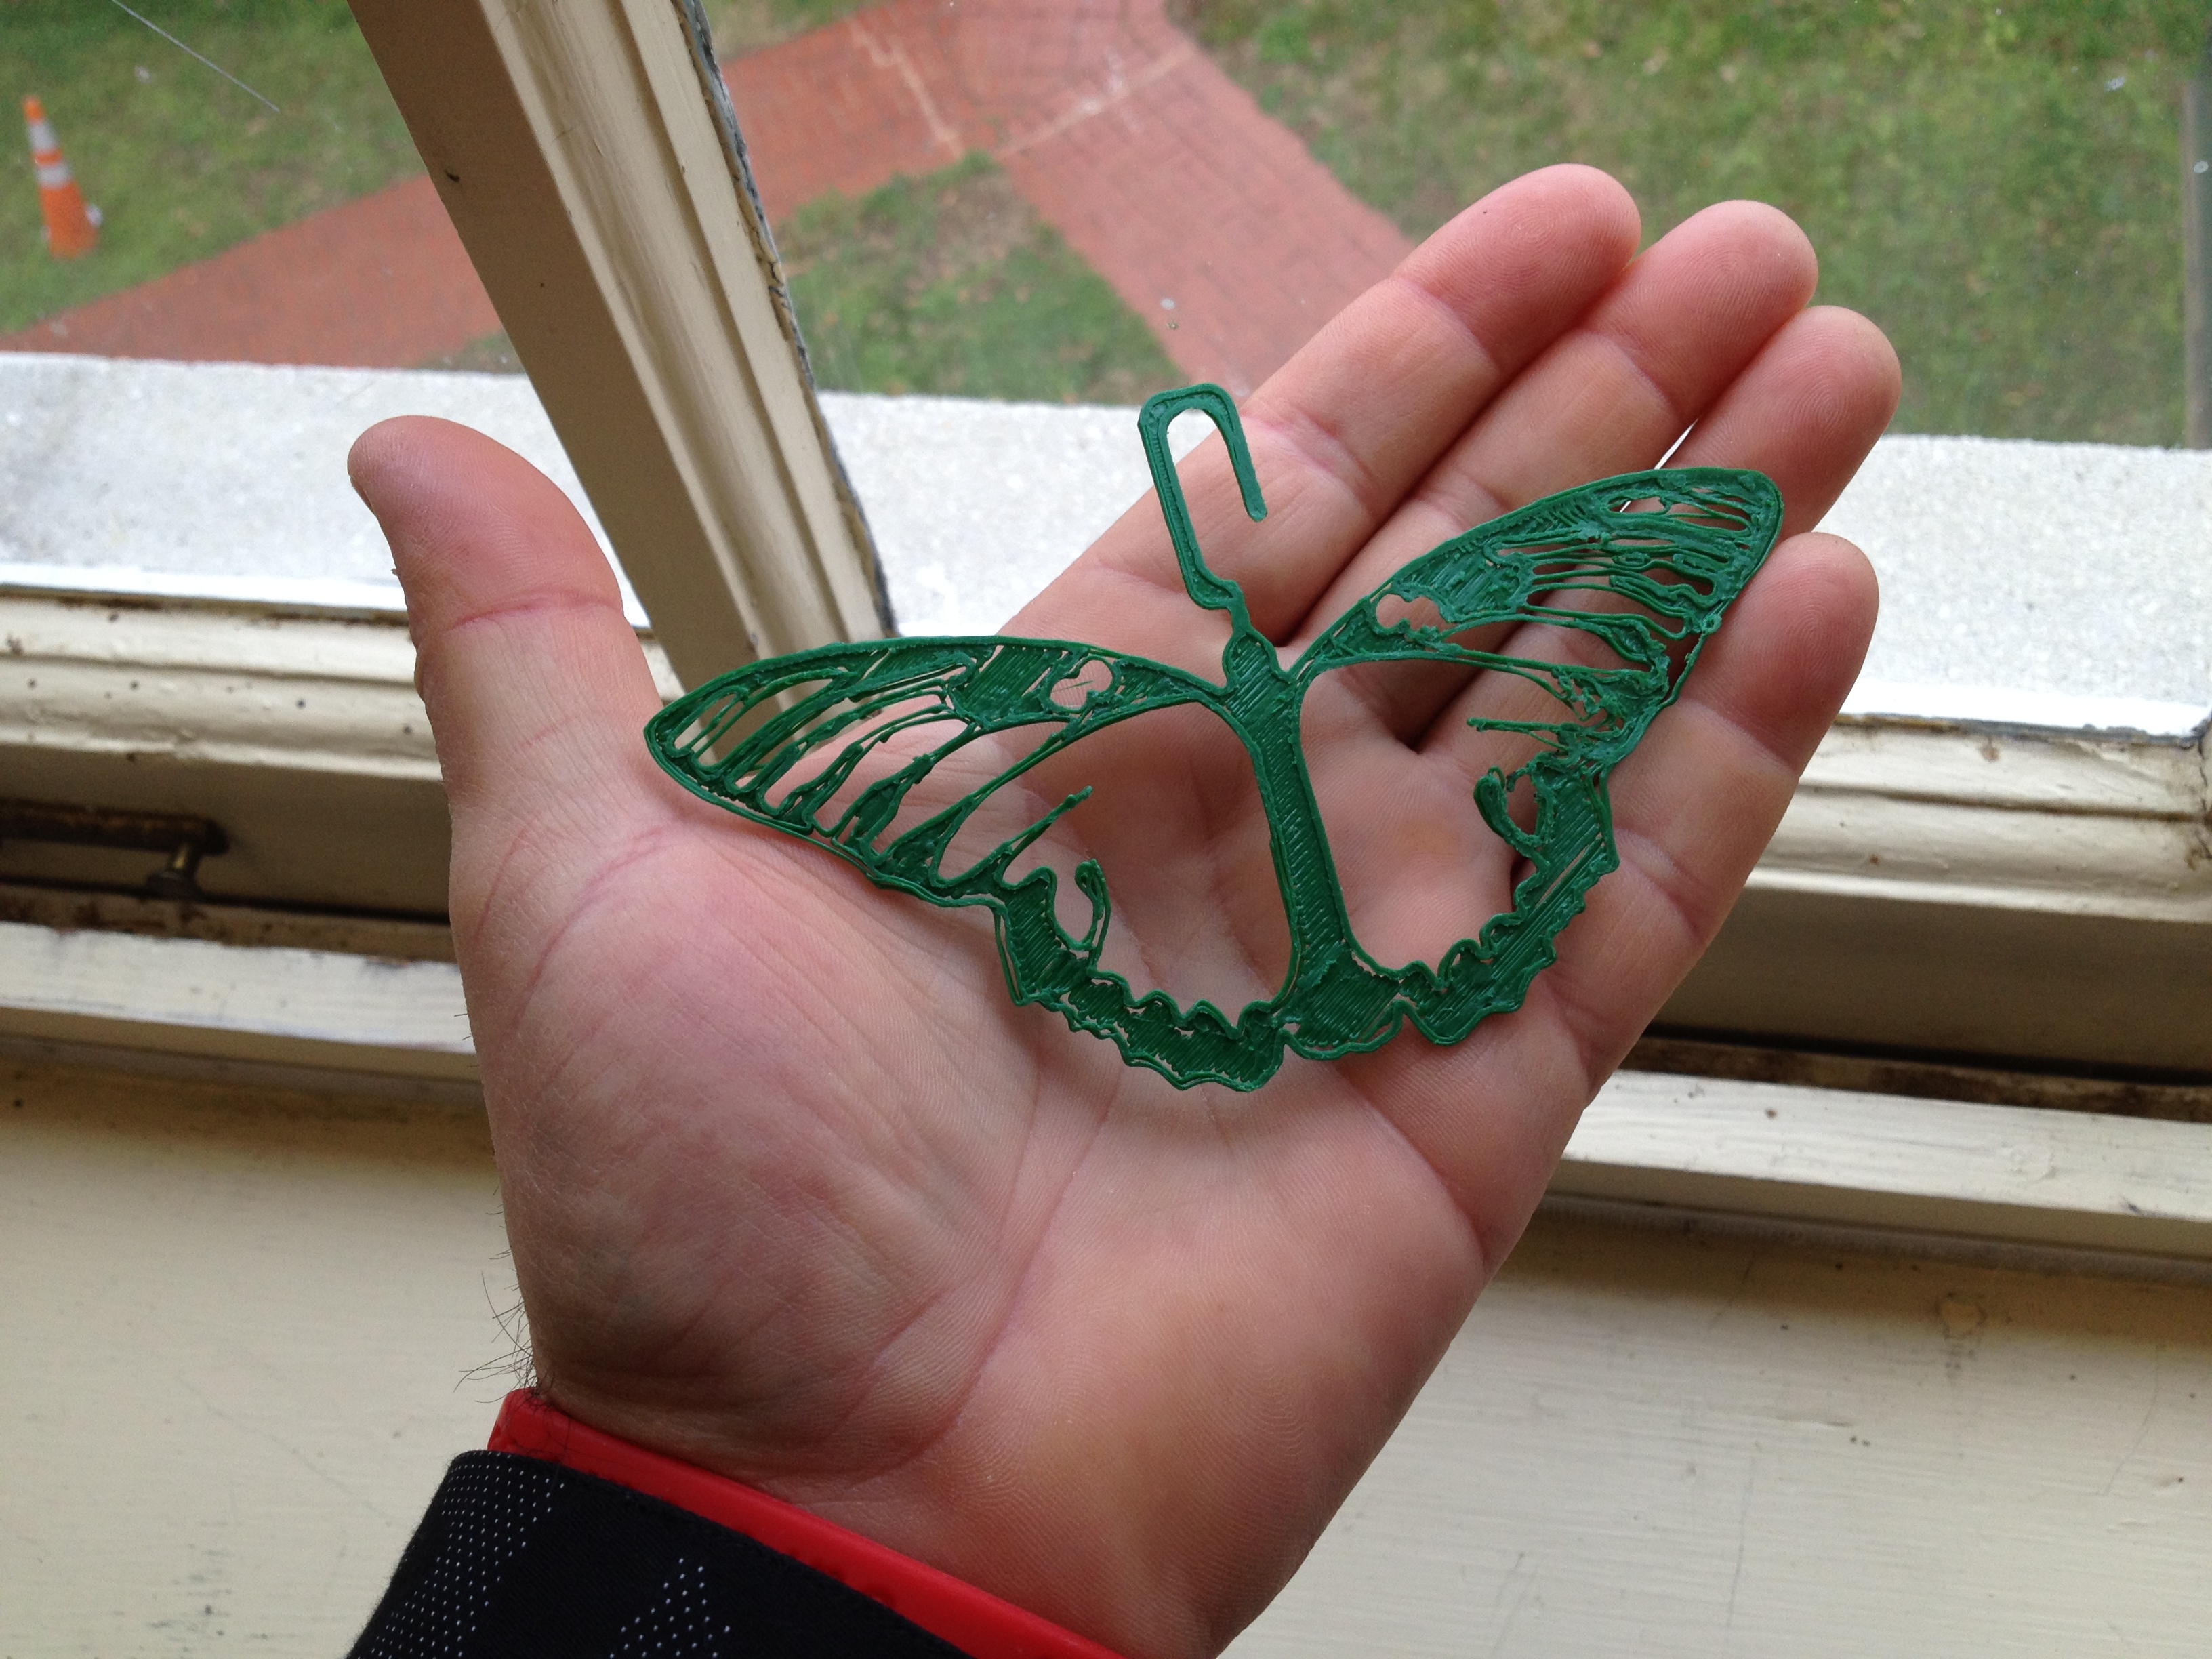
hand, wing, leg, pattern, finger, green, insect, butterfly, mom, human body, art, organ, 2012366, moths and butterflies